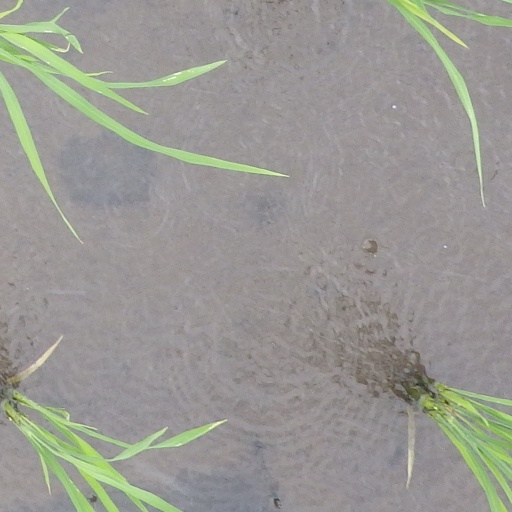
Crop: rice